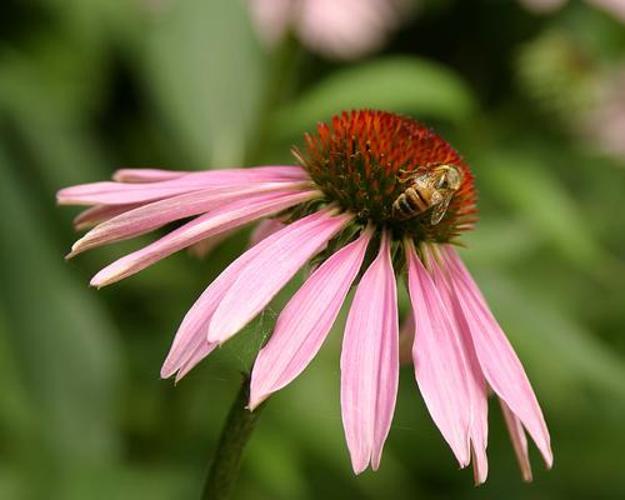
Label: purple coneflower